Rieska
Also known as:
ar - Arabic: خبز فنلندي
arz - Egyptian Arabic: عيش فنلندى
bar - Bavarian: Finnisches Broud
eo - Esperanto: Finna pano
es - Spanish: Pan finlandés
fi - Finnish: Suomalainen leipä
jv - Javanese: Roti Finlan
Category: bread (flatbread)
Cuisine: Finnish
Associated cuisines: Finnish
Area: Finland
Countries: Finland
Region: Northern Europe

The dish is an unleavened, usually barley-based, soft flatbread. The simple version contains only flour, salt, and water, but industrial bakeries usually use yeast as well.

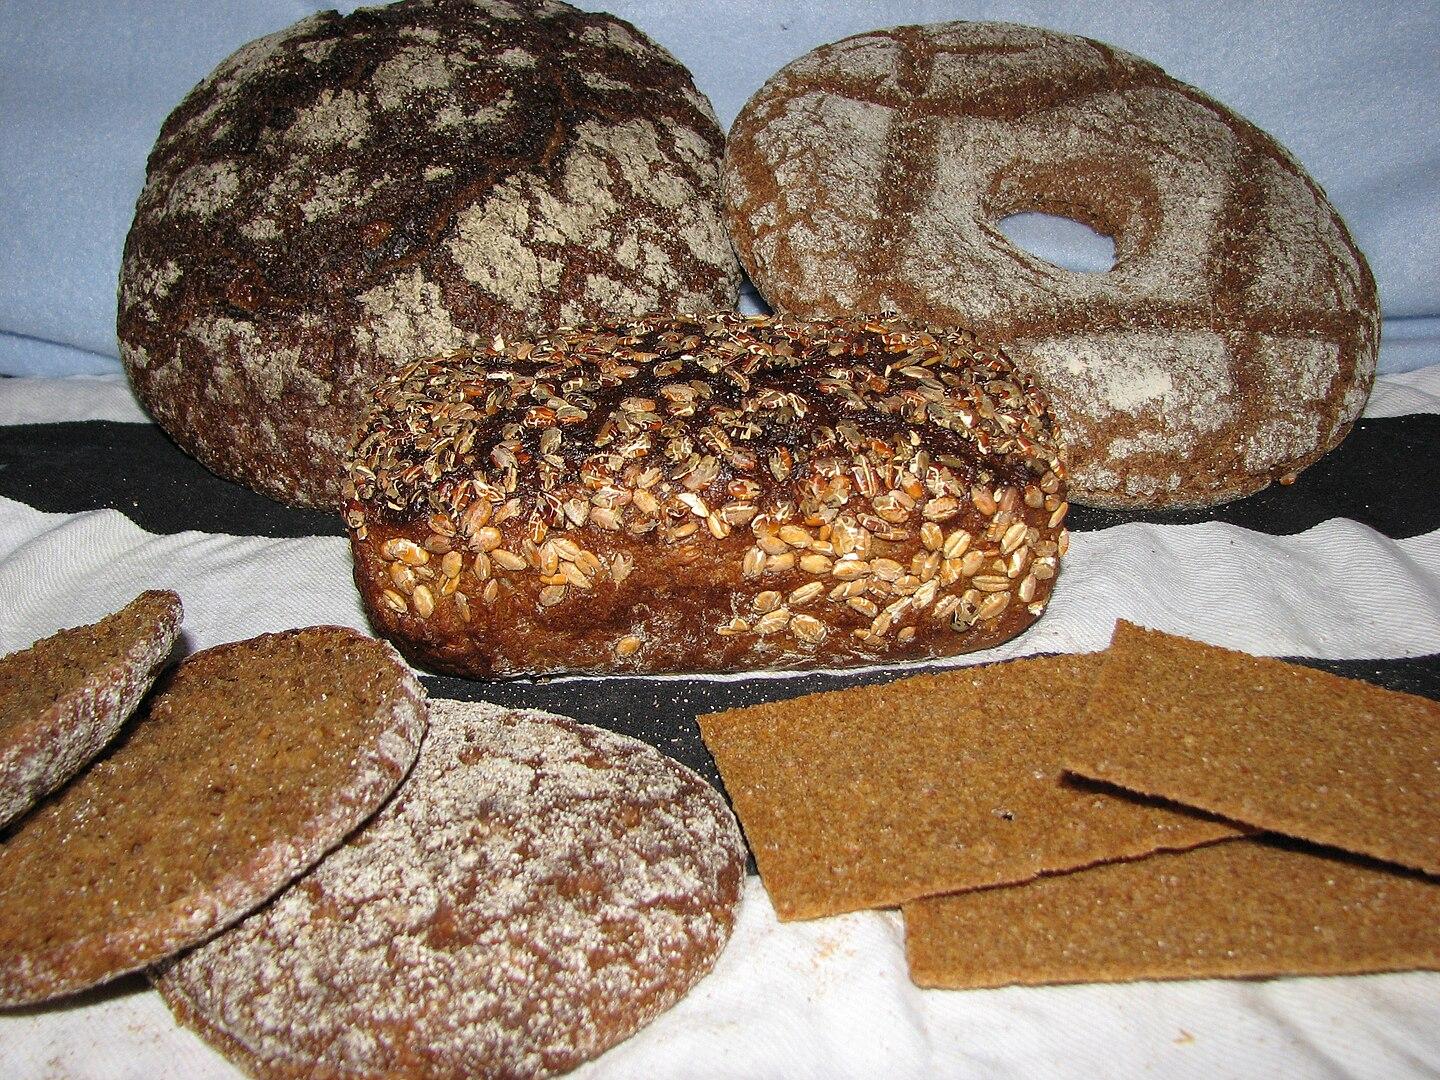
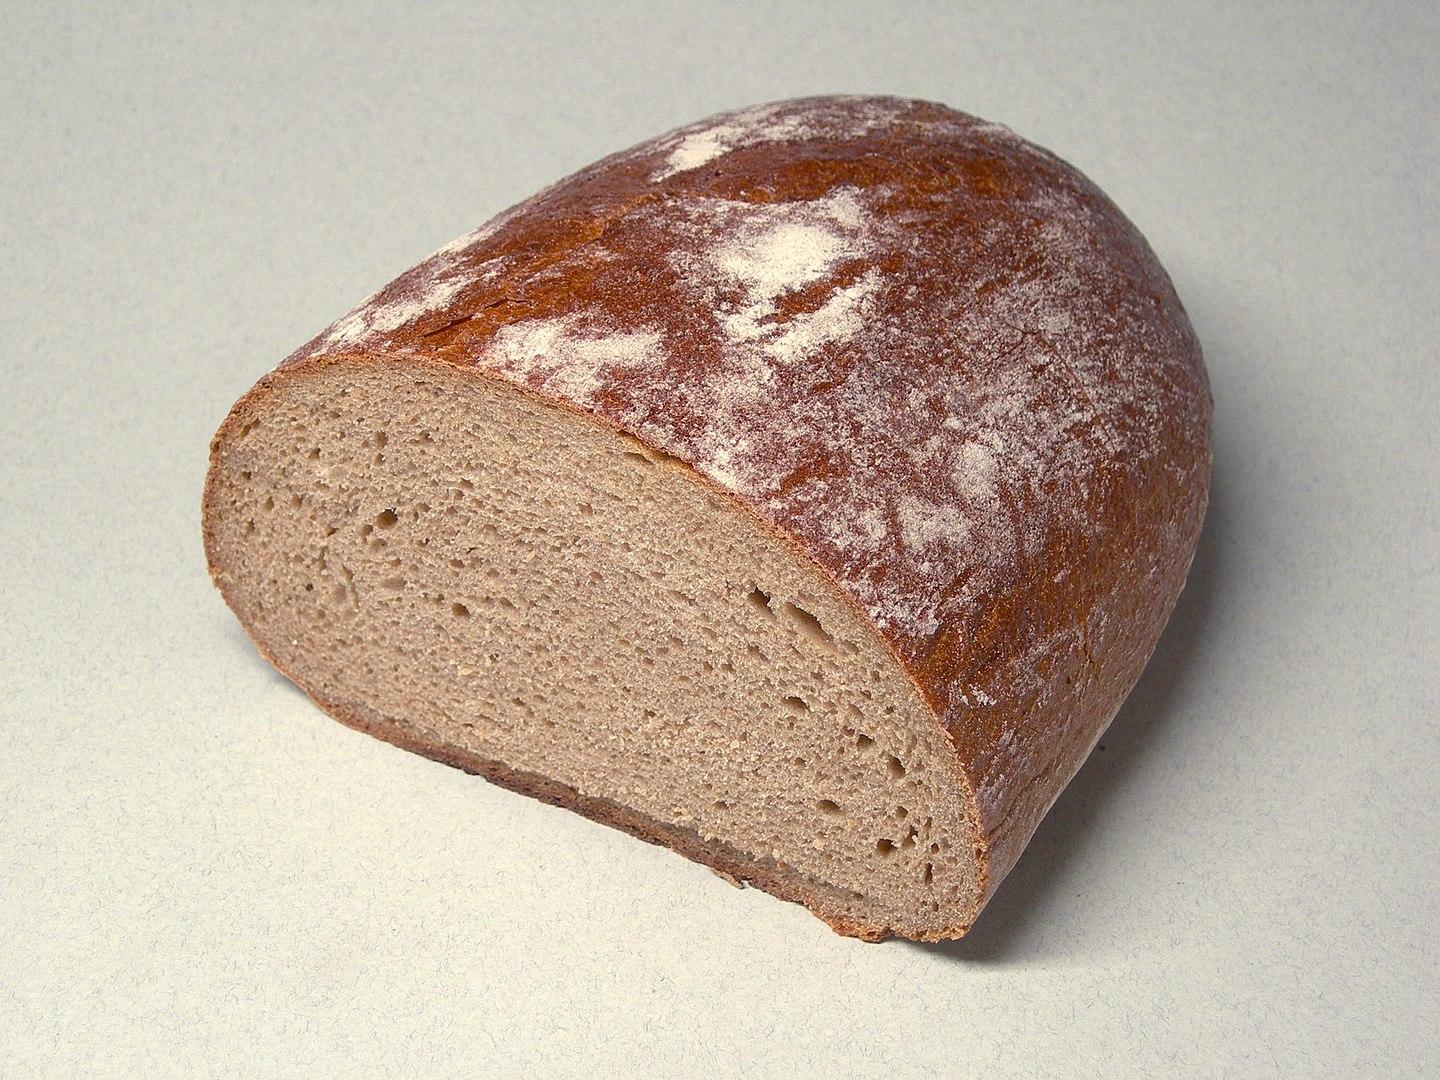
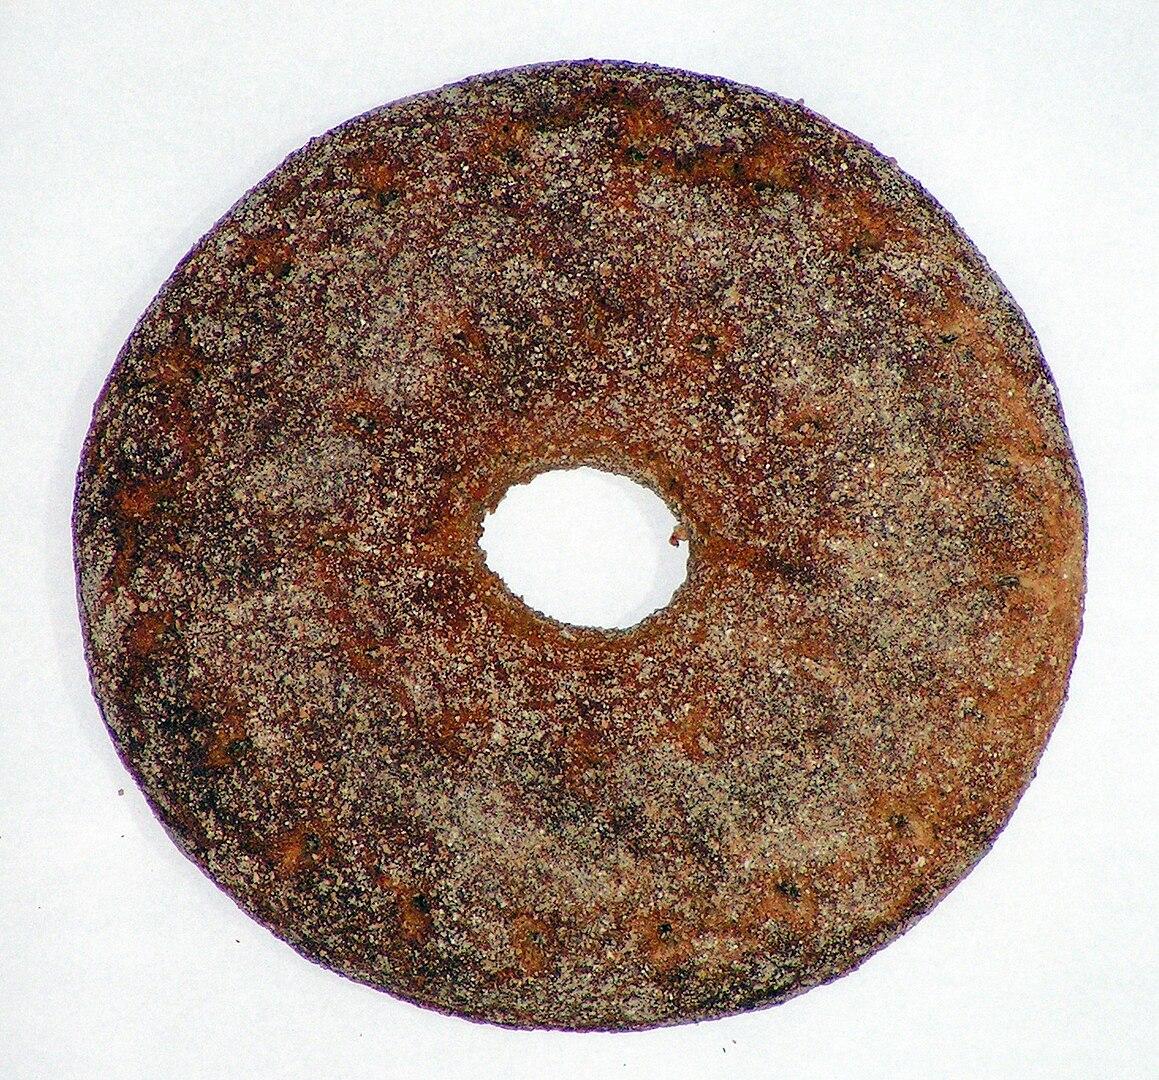